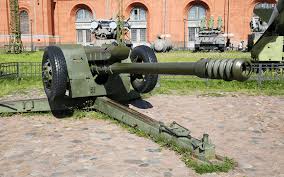
Label: D-30